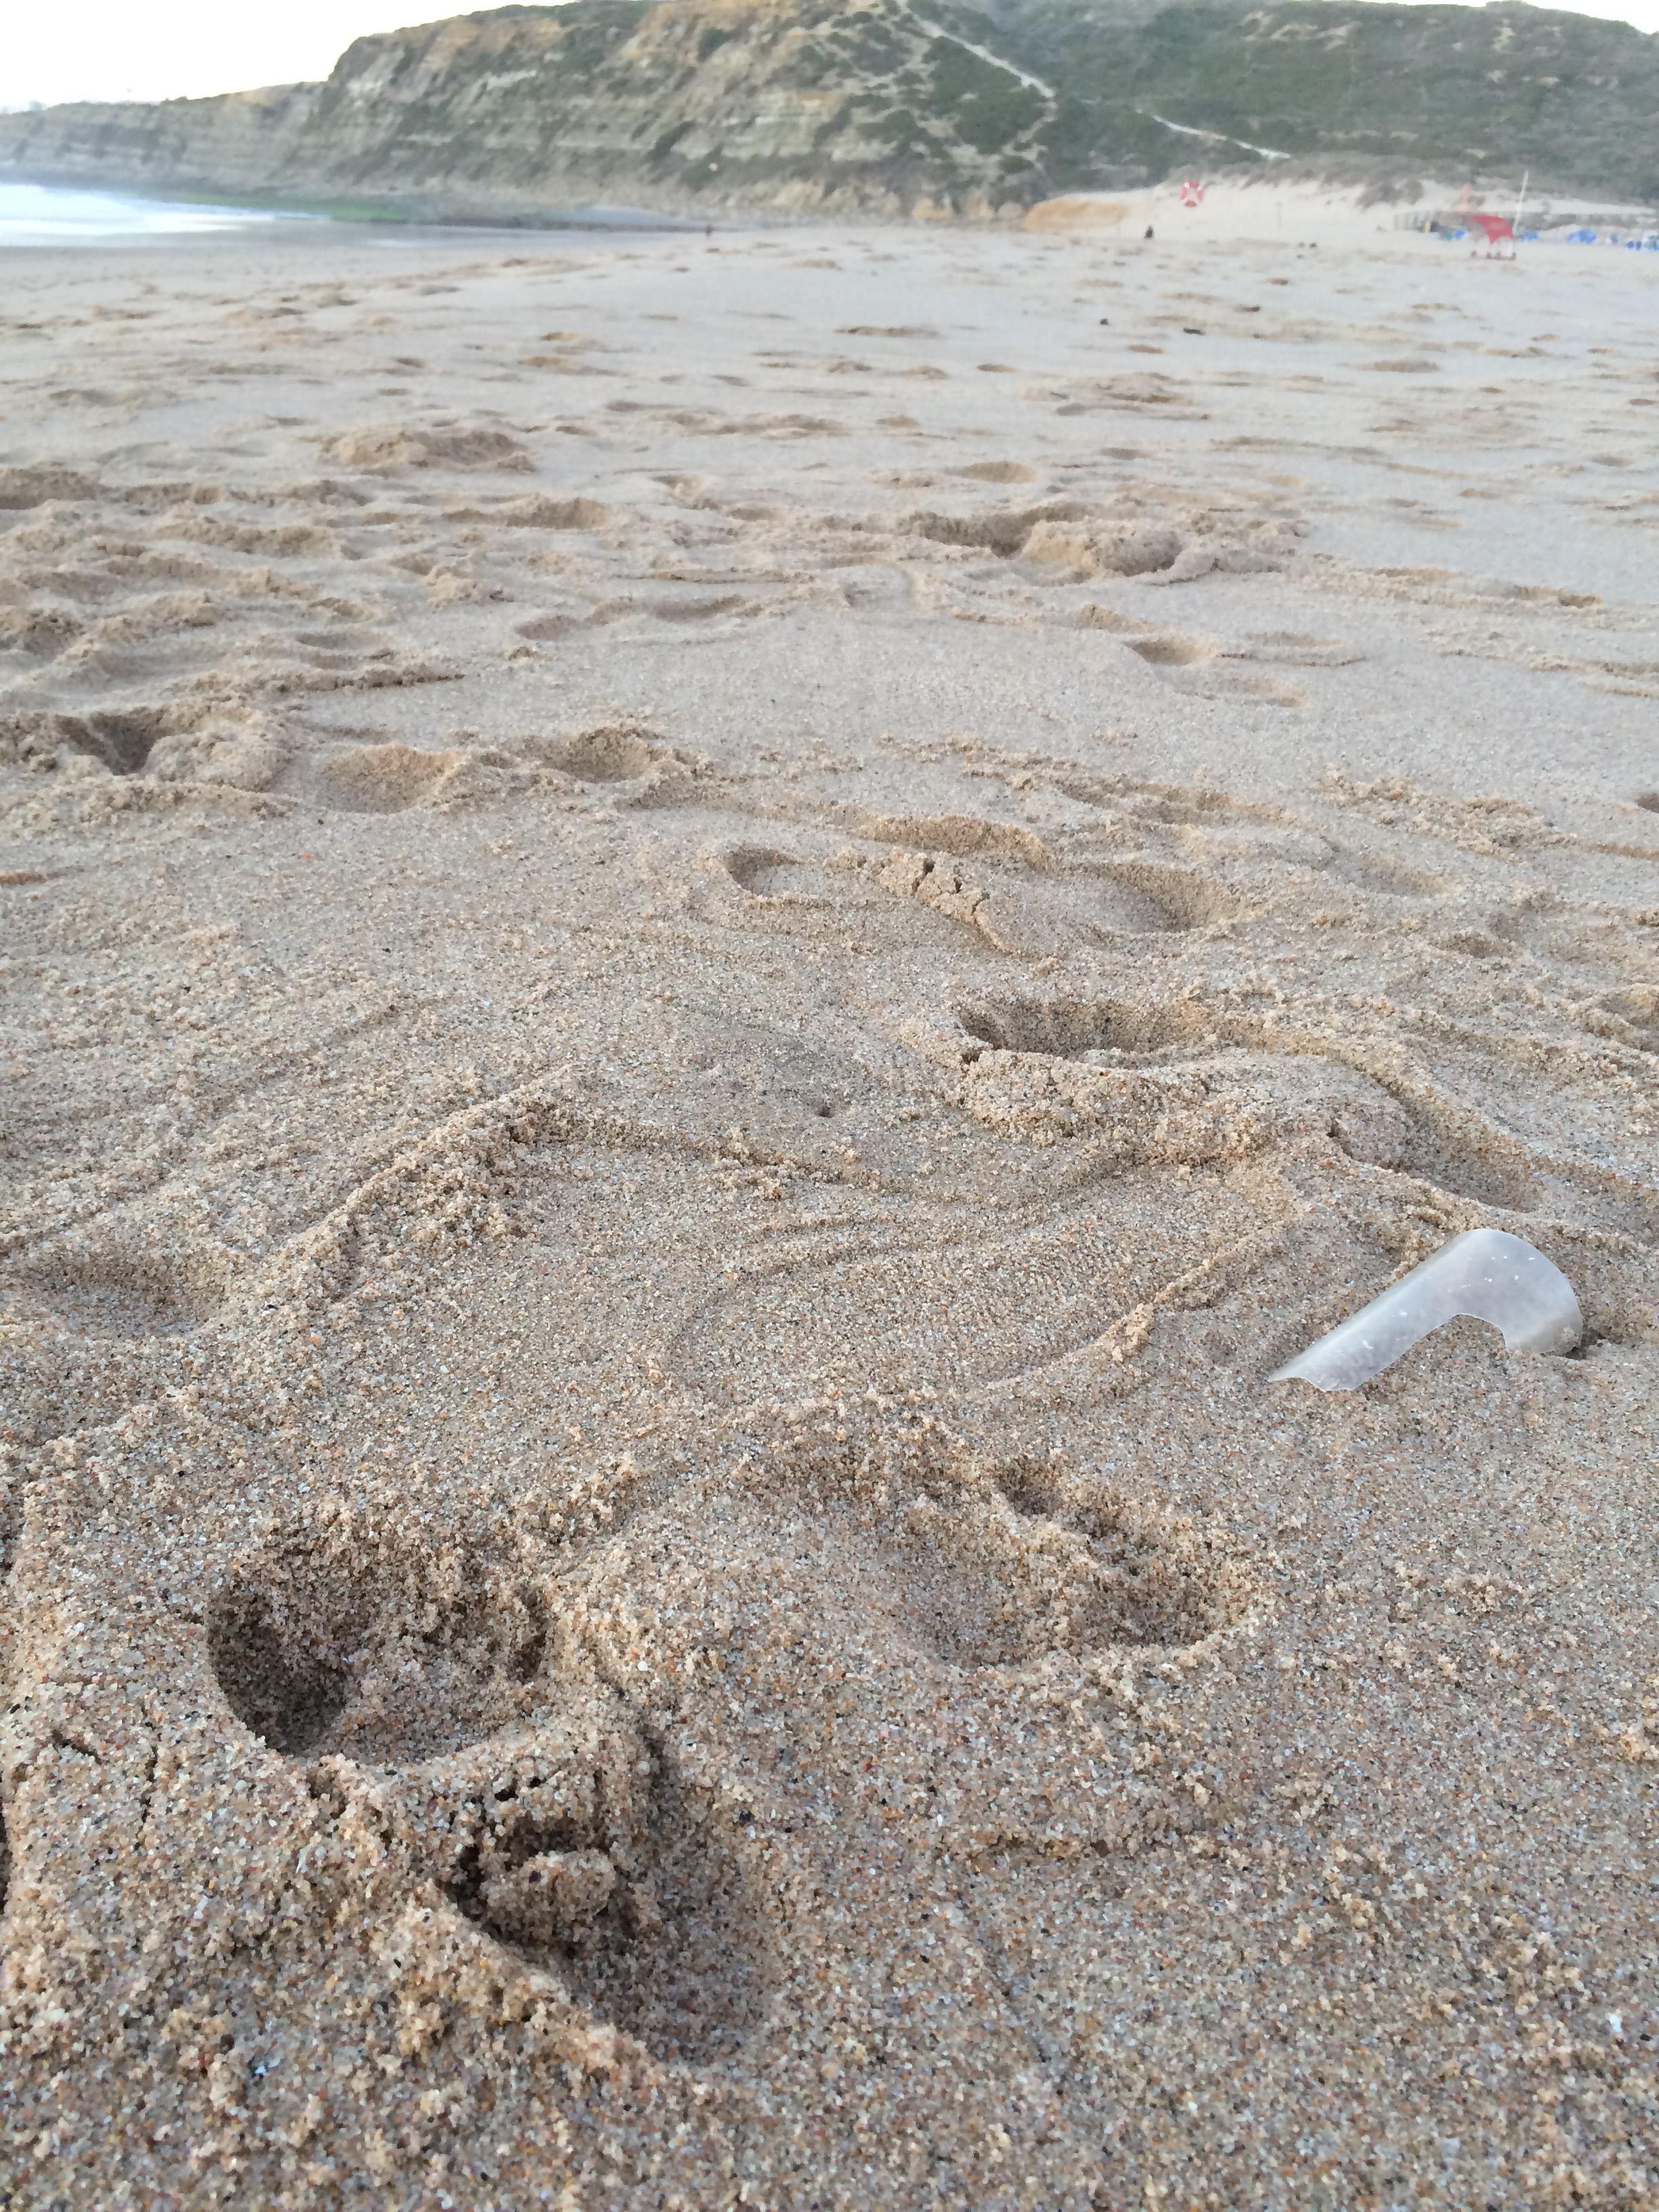
Object: Other plastic cup (Cup)